The Oz Principle

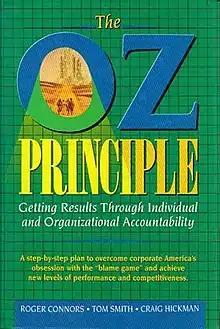
First edition

The Oz Principle: Getting Results Through Individual and Organizational Accountability is a leadership book written by Roger Connors, Tom Smith, and Craig Hickman. It was first published in 1994.